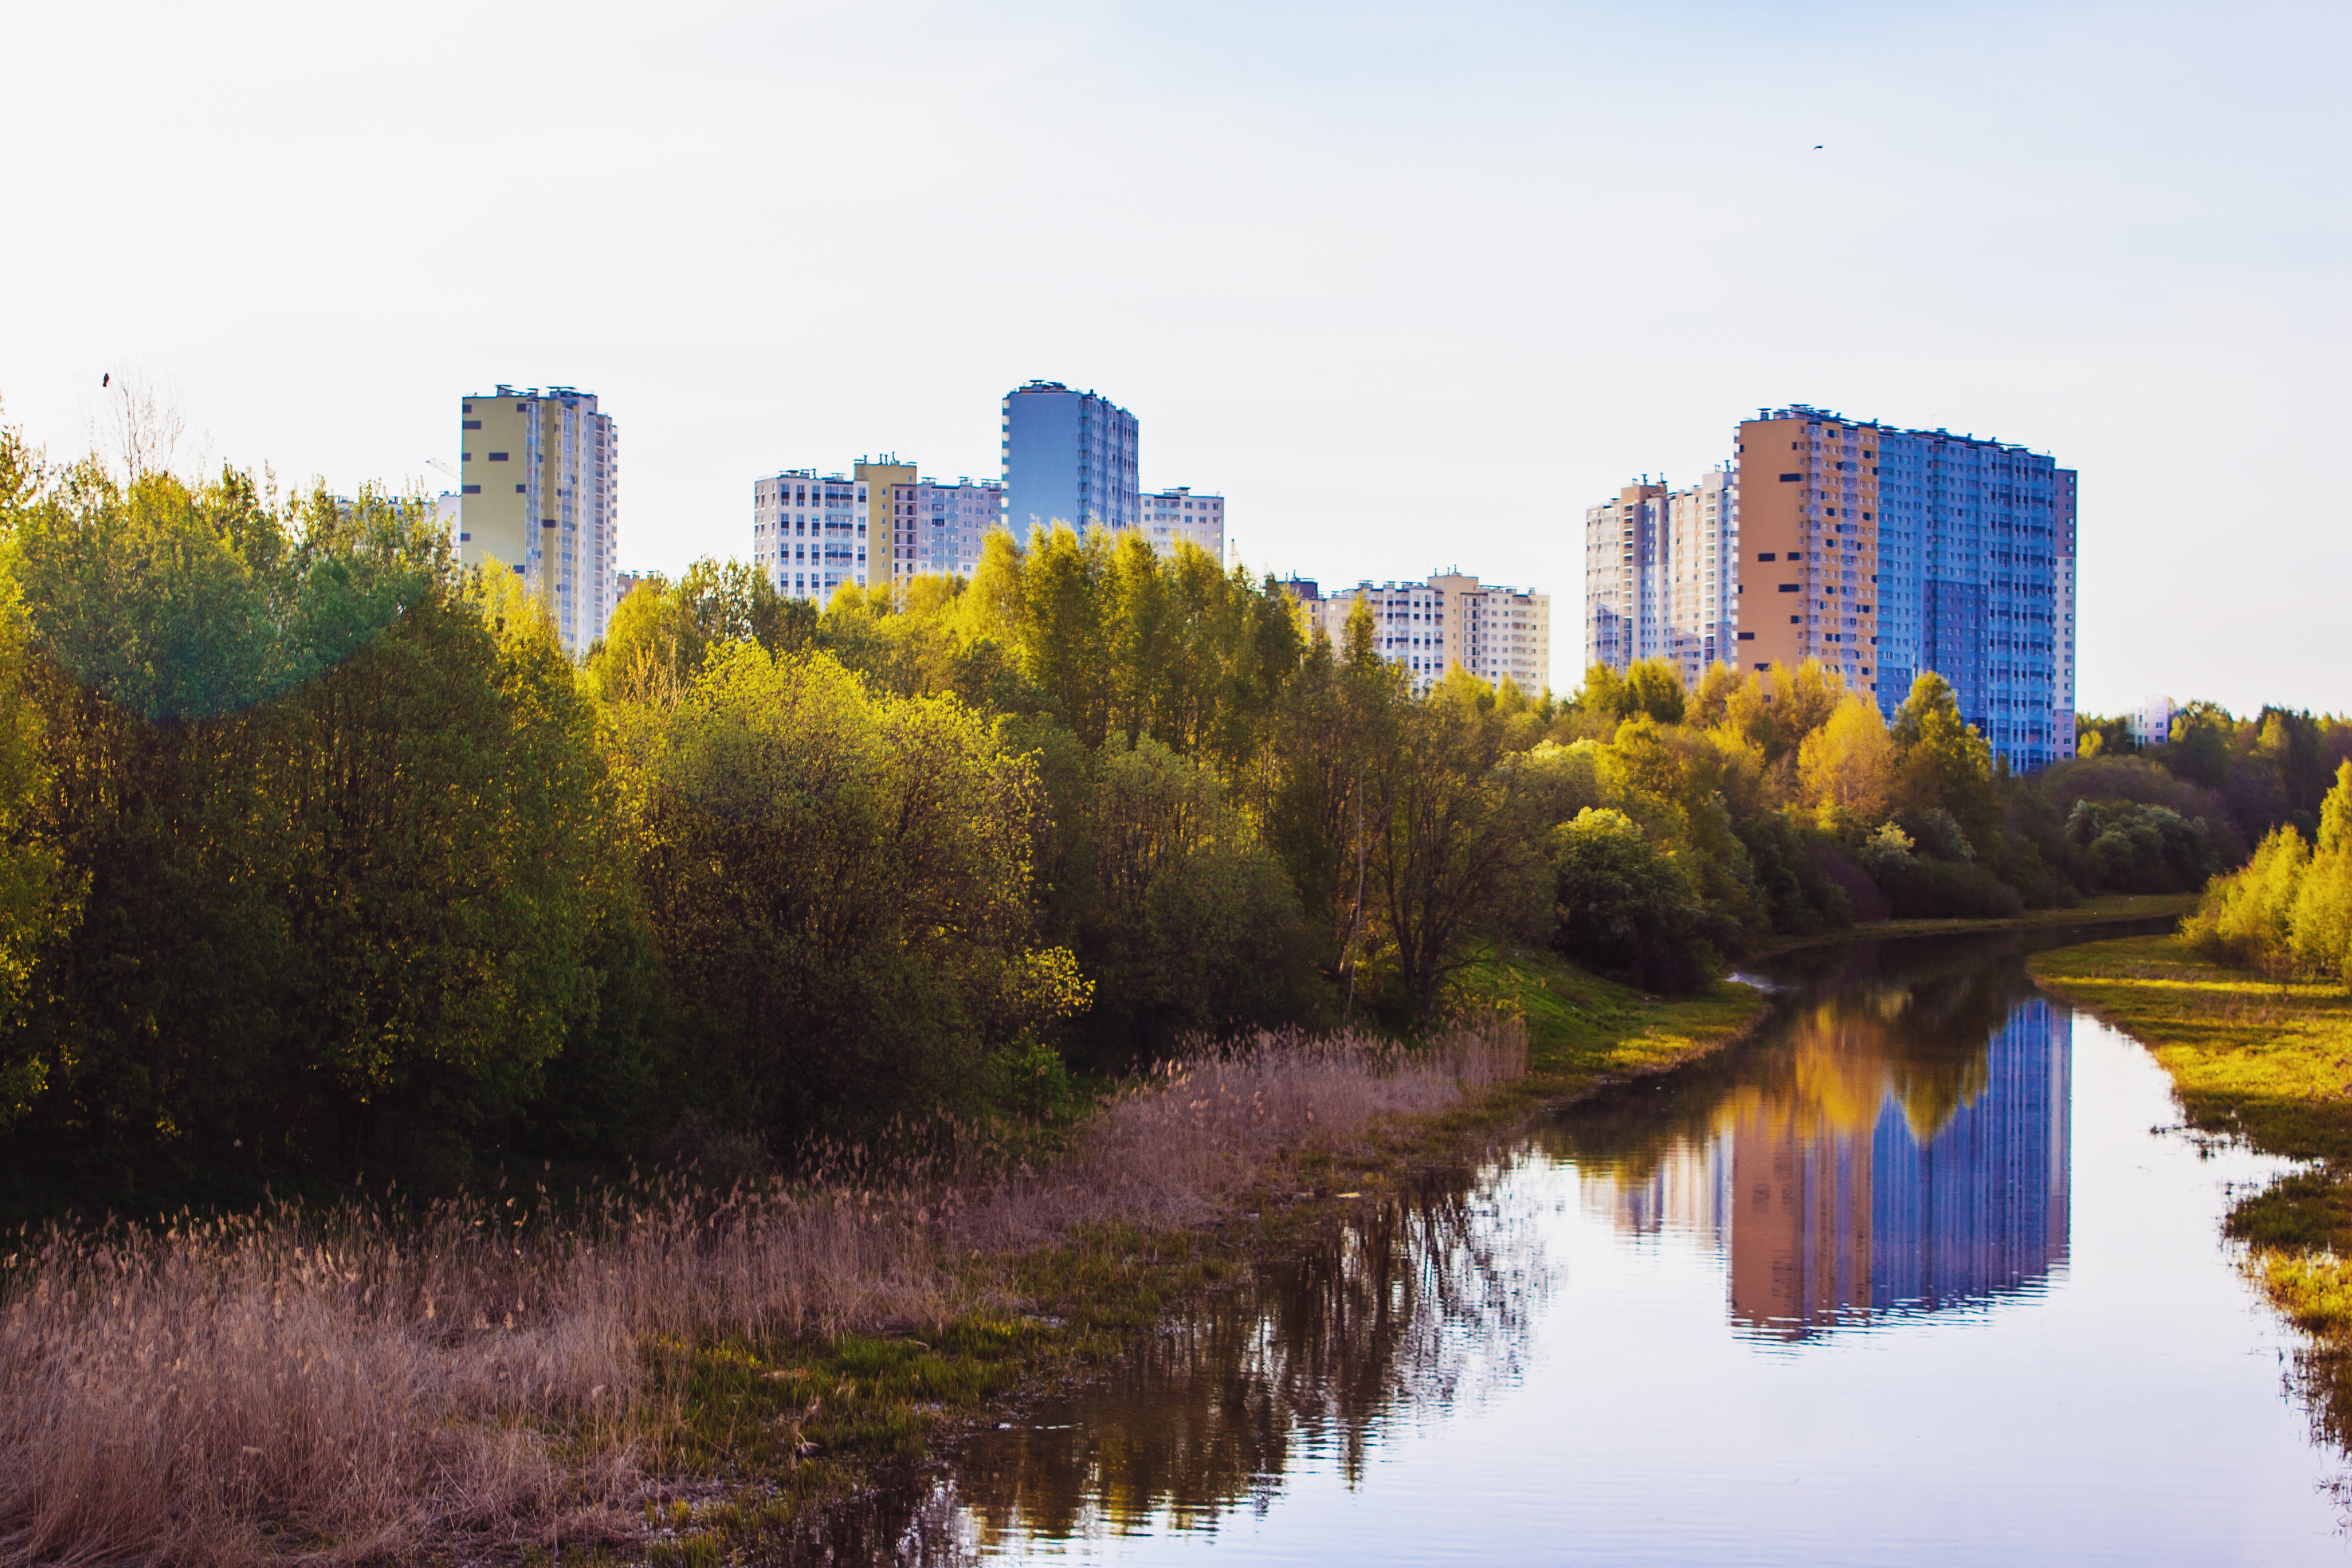
images, water, sky, plant, building, water resources, cloud, natural landscape, tree, lake, tower block, skyscraper, watercourse, grass, cityscape, bank, landscape, horizon, lacustrine plain, city, reflection, metropolitan area, condominium, reservoir, shore, dusk, wetland, channel, evening, nature reserve, canal, riparian zone, pond, house, wildlife, bog, garden, skyline, apartment, floodplain, loch, night, hill, autumn, winter, bayou, forest, downtown